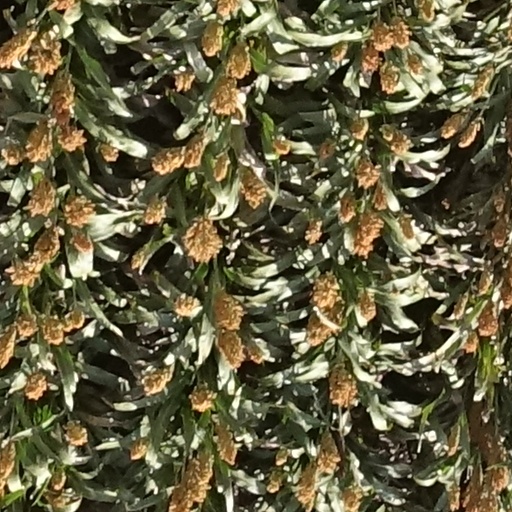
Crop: sorghum